Gandhidham

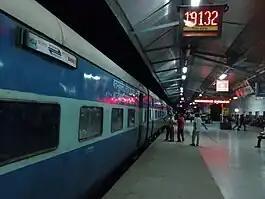
Kutch Express at Gandhidham Railway Station

The Gujarat earthquake of 2001 majorly affected the city of Gandhidham along with many nearby towns like Bhuj, Anjar, Bhachau and more. The shock, which measured 7.7 on the moment magnitude scale and had a maximum Mercalli intensity of XI ("Extreme"), killed 13,805–20,023, left roughly 166,800 injured, and many were left homeless including Gandhidham. The death toll in the Kutch region was 12,300. Bhuj, which was situated only 50 km away from the Gandhidham, was devastated. Considerable damage also occurred in City Gandhidham and Bhachau and Anjar with hundreds of villages flattened in Taluka of Anjar, Bhuj and Bhachau.